Ibero-American Association of Public Prosecutors

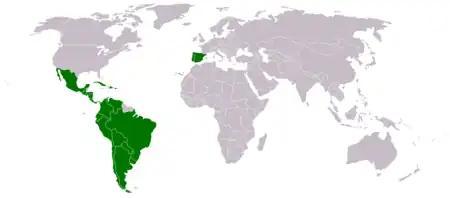
Iberoamérica

The Ibero-American Association of Public Prosecutors is composed of 21 countries and is aimed at closer ties of cooperation, solidarity, and professional enrichment between Ibero-American prosecutors.